72 Ghanta

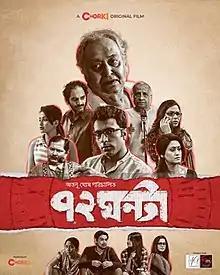
Theatrical release poster

72 Ghanta (72 Hours) is a 2021 Indian Bengali-language mystery comedy-drama film directed and produced by Atanu Ghosh. The film was released in Chorki, a Bangladeshi OTT platform. This is the last film of veteran Bengali actor Soumitra Chatterjee which will be released posthumously.